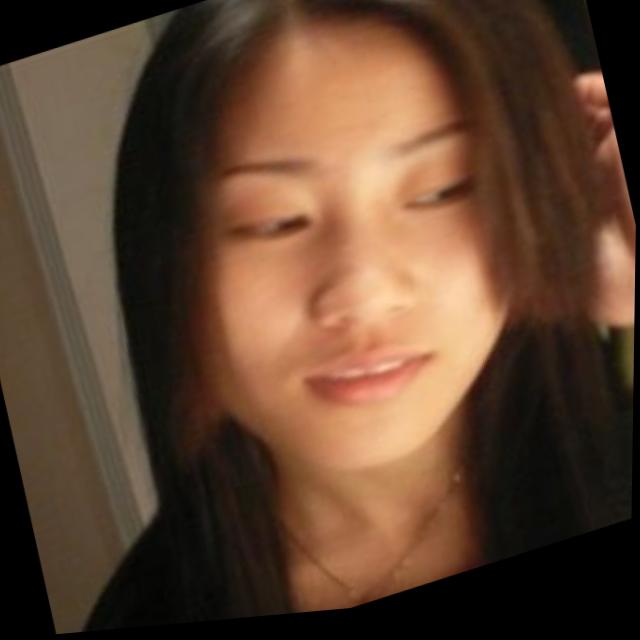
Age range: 21-44